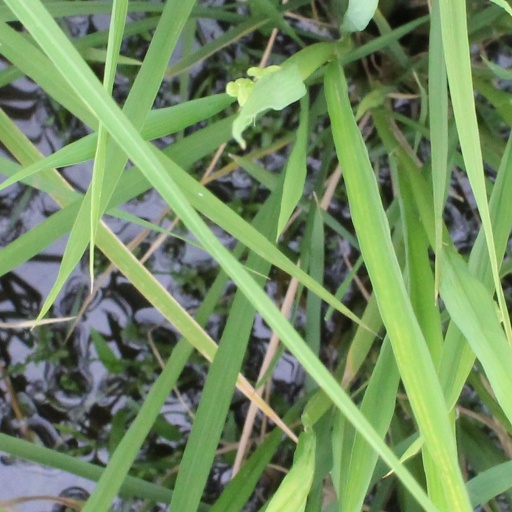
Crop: rice